Ghran

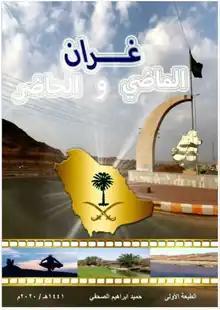

A town inhabited by the Sahaf family (Al Sahafy), who descends from Zabid from the Harb tribe. Ghran lived in the past Bani Lahyan.